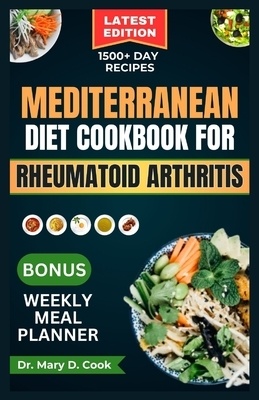
Mediterranean Diet Cookbook for Rheumatoid Arthritis: 30 Essential anti-inflammatory recipes to fight arthritis, fatigue, and inflammation
Brand: Mary D. Cook
Author: Mary D. Cook ISBN-10: 8878738743 ISBN-13: 9798878738743 Publisher: Independently Published Language: English Published: 02/06/2024 Pages: 82 Format: Paperback Weight: 0.23lbs Size: 8.50h x 5.50w x 0.17d
Category: Health & Beauty > Health Care > Fitness & Nutrition > Nutritional Food Purées